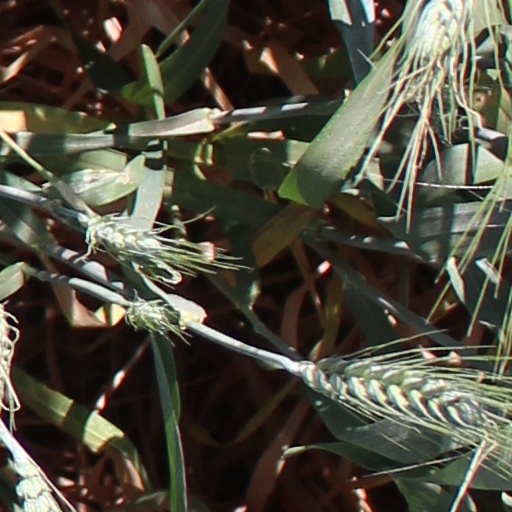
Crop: wheat